Crimean War

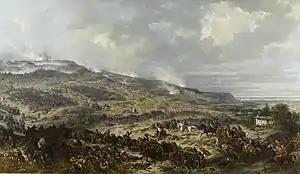
The Battle of the Alma

In the west, the Russians were dissuaded from attacking Vidin by the presence of the Austrian forces, which had swollen to 280,000 men. On 28 May 1854, a protocol of the Vienna Conference was signed by Austria and Russia. One of the aims of the Russian advance had been to encourage the Orthodox Christian Serbs and Bulgarians who were living under Ottoman rule to rebel. When the Russian troops crossed the River Prut into Moldavia, the Orthodox Christians showed no interest in rising up against the Ottomans. Adding to Nicholas I's worries was the concern that Austria would enter the war against the Russians and attack his armies on the western flank. Indeed, after attempting to mediate a peaceful settlement between Russia and the Ottomans, the Austrians entered the war on the side of the Ottomans with an attack against the Russians in the Danubian Principalities which threatened to cut off the Russian supply lines. Accordingly, the Russians were forced to raise the siege of Silistra on 23 June 1854 and to begin abandoning the principalities. The lifting of the siege reduced the threat of a Russian advance into Bulgaria.